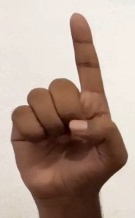
ASL sign: D